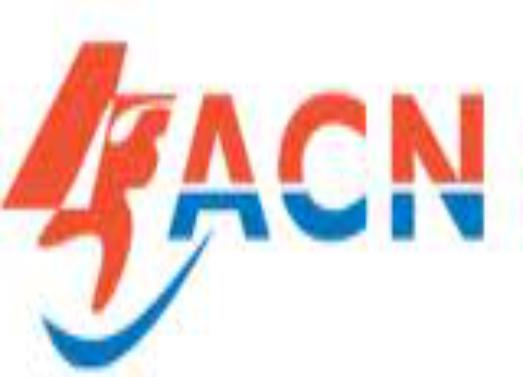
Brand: ACN
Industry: Others